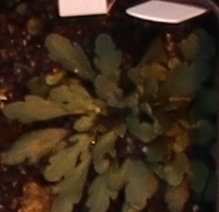
Label: Horseweed